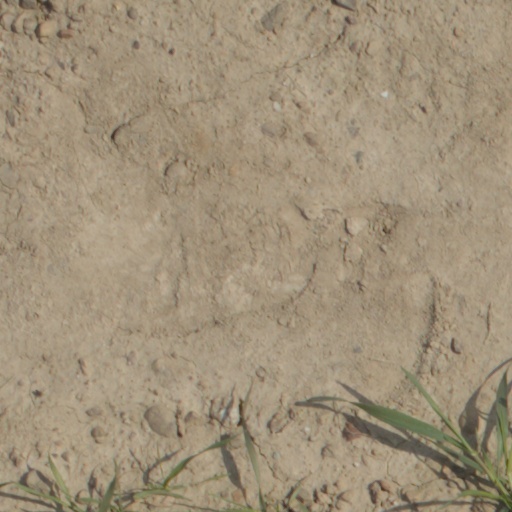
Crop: wheat